The Great Global Warming Swindle

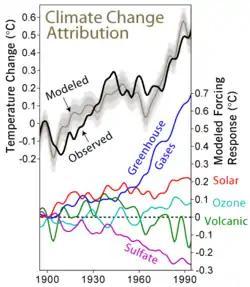
Sulfate aerosol and greenhouse gases effect on climate change based on Meehl et al. (2004) in "Journal of Climate"

The IPCC was one of the main targets of the documentary. In response to the programme's broadcast, John T. Houghton (co-chair IPCC Scientific Assessment working group 1988–2002) assessed some of its main assertions and conclusions. According to Houghton the programme was "a mixture of truth, half truth and falsehood put together with the sole purpose of discrediting the science of global warming," which he noted had been endorsed by the scientific community, including the Academies of Science of the major industrialised countries and China, India and Brazil. Houghton rejected claims that observed changes in global average temperature are within the range of natural climate variability or that solar influences are the main driver; that the troposphere is warming less than the surface; that volcanic eruptions emit more carbon dioxide than fossil fuel burning; that climate models are too complex and uncertain to provide useful projections of climate change; and that IPCC processes were biased. Houghton acknowledges that ice core samples show driven by temperature, but then writes that the programme's assertion that "this correlation has been presented as the main evidence for global warming by the IPCC [is] NOT TRUE. For instance, I often show that diagram in my lectures on climate change but always make the point that it gives no proof of global warming due to increased carbon dioxide."